Rauf Aregbesola

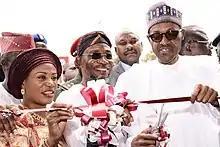
Nigeria's President Muhammadu Buhari (right), then governor of the State of Osun, Ogbeni Rauf Aregbesola (centre) and his wife, Mrs. Sherifat Aregbesola (left) during the commissioning of Osogbo Government High School, Osogbo on September 1, 2016.

Upon re-election, Aregbesola consolidated his achievements in his first term. He introduced the Opon-Imo, an electronic tablet distributed for free to students in public schools in Osun. Aregbesola also began the commissioning of school infrastructure invested in by his government. In September 2016, President Muhammudu Buhari visited the state capital to commission one of the 3000-capacity schools, which have become a model emulated by other states.